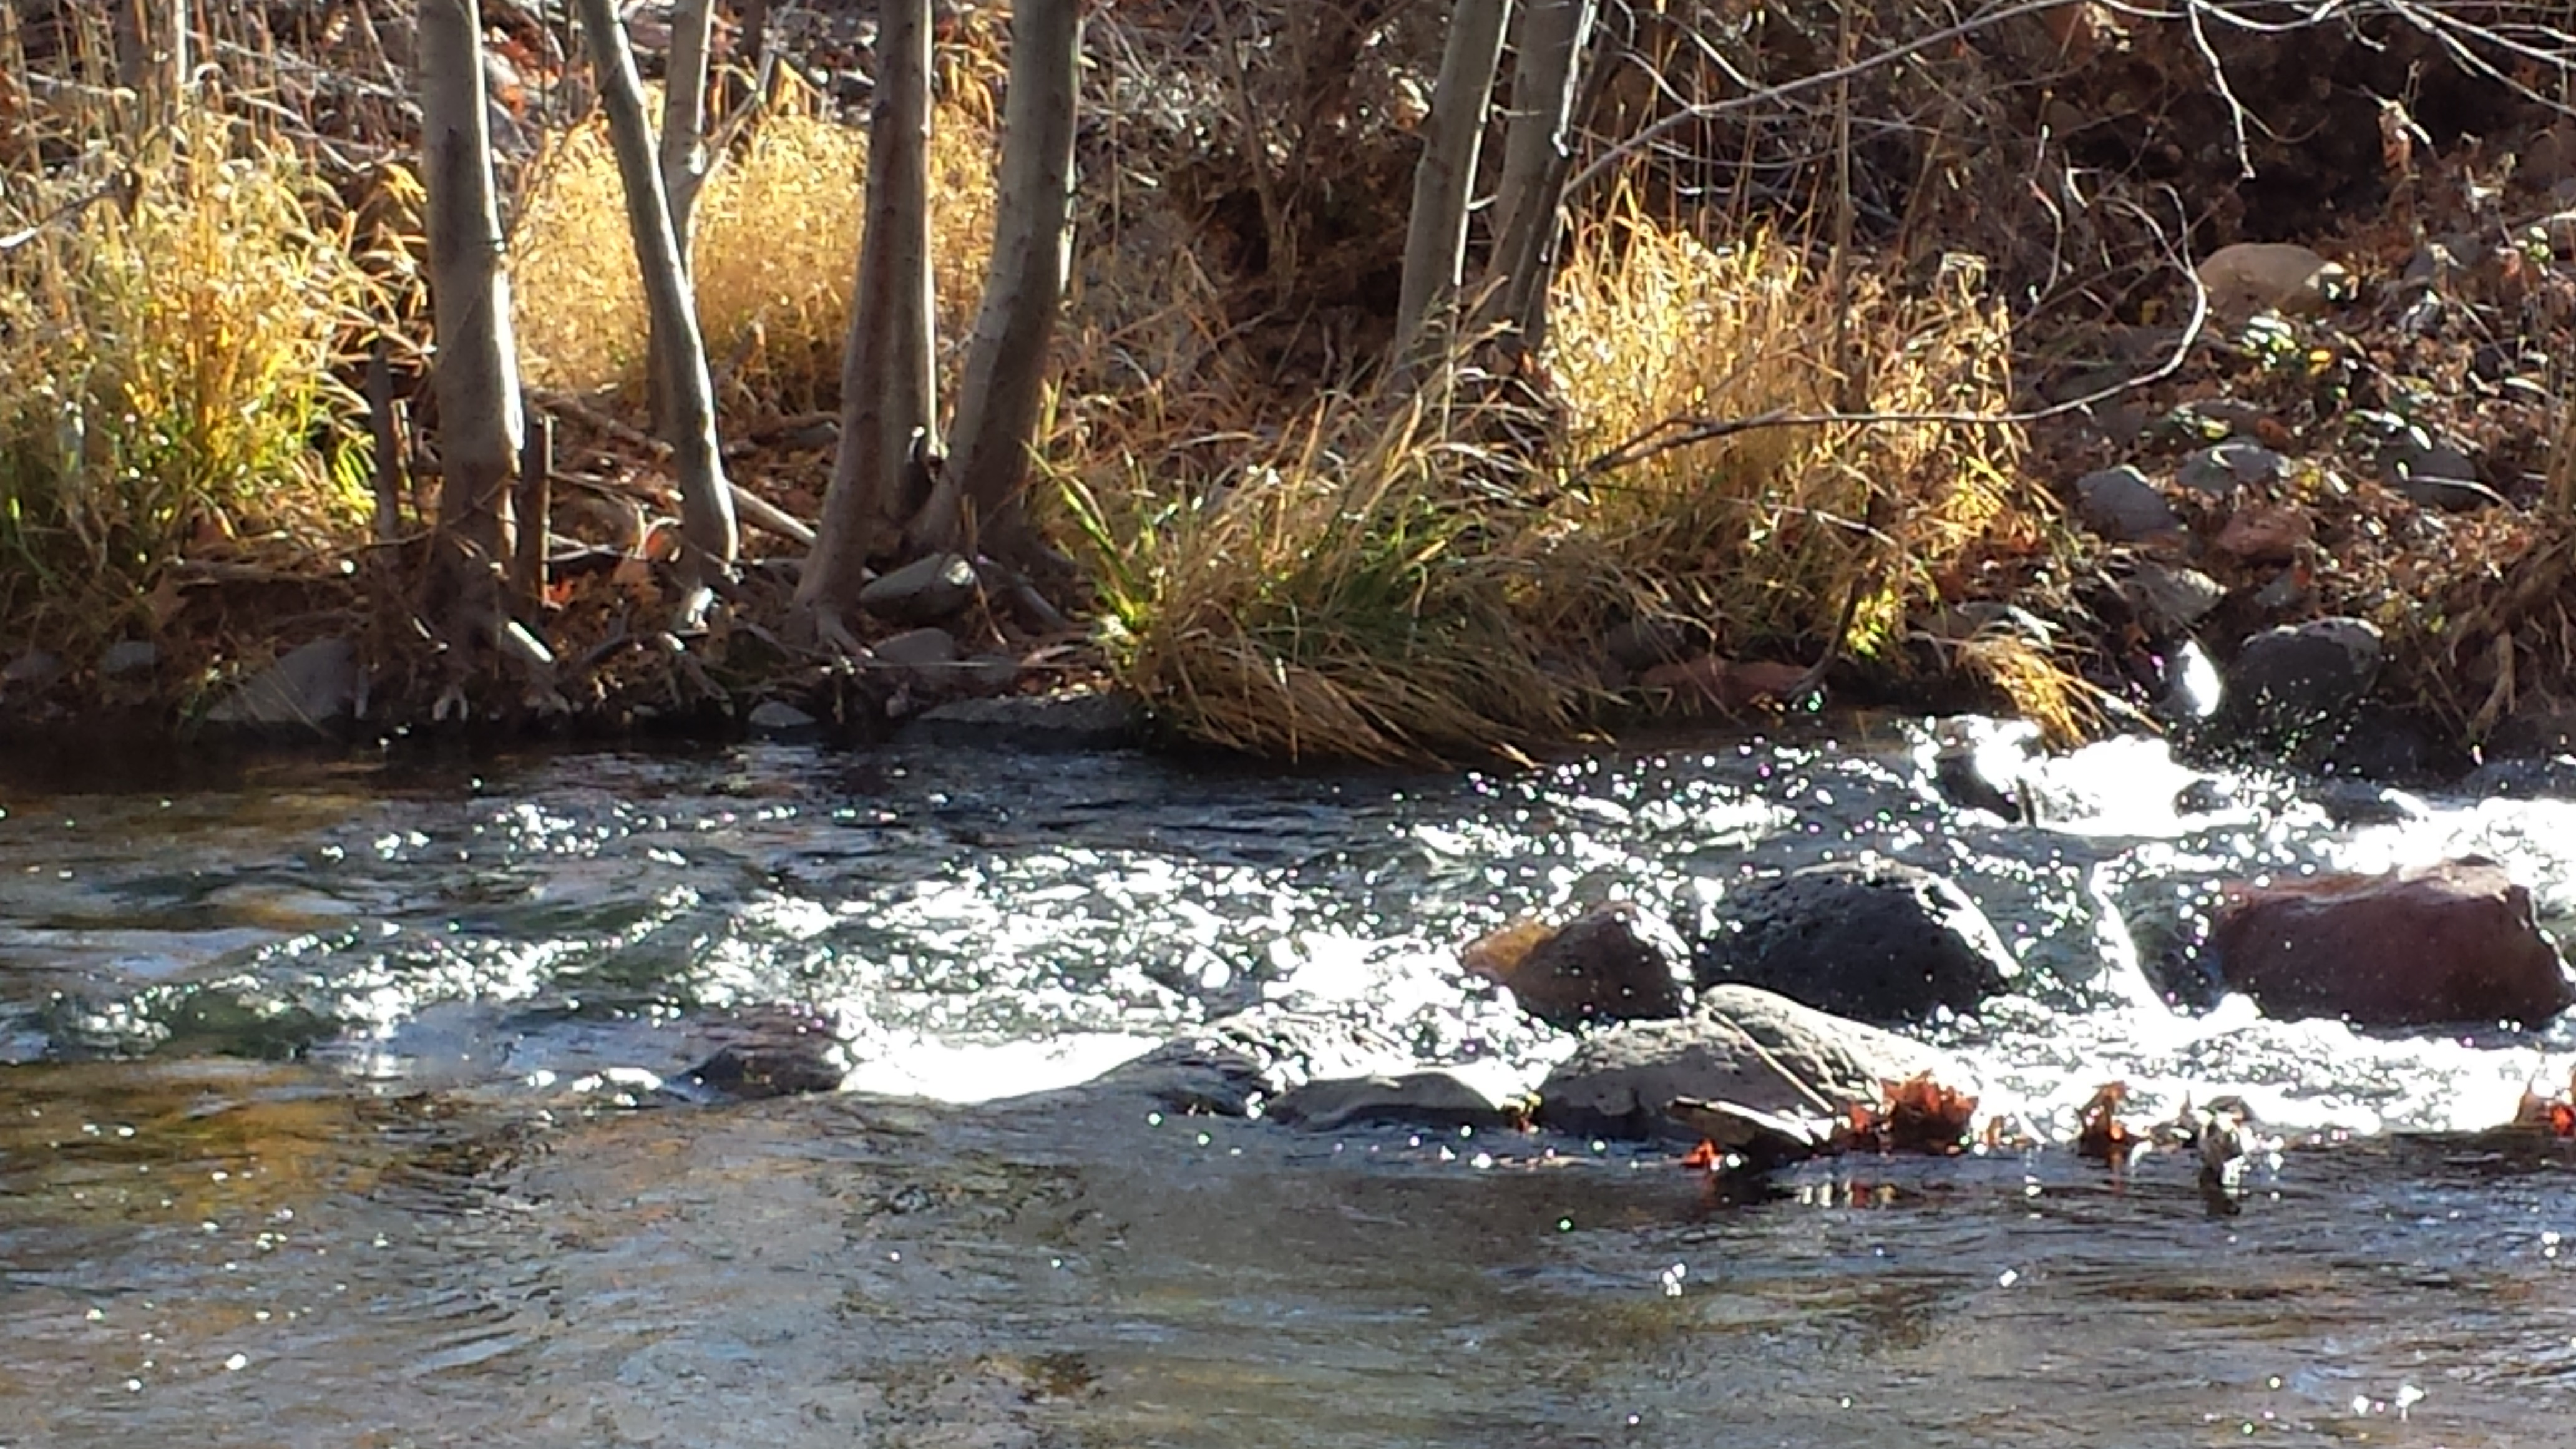
landscape, nature, outdoor, creek, wilderness, river, land, wildlife, wild, environment, stream, tranquil, scenic, natural, scenery, rapid, arizona, sedona